Sophia Cooke

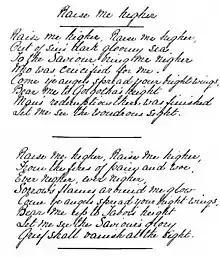
Sample school work from the school she led.

The (now) oldest girls’ school in Singapore and the Far East was founded in 1842 by Maria Dyer, a missionary of the London Missionary Society. In 1853 the Society for Promotion of Female Education in the East sent Cooke to Singapore to become the Principal of what was then called the "Chinese Girls' School". The school provided a basic education for girls as well as a home for orphans.